Blue (English group)

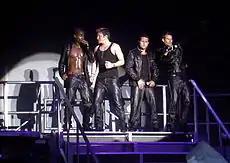
Blue performing on their "Greatest Hits Tour", in 2005.

In November 2004, the band released "Best of Blue", a greatest hits compilation. The album spawned the singles "Curtain Falls", which peaked at No. 4 in the UK, "Get Down on It" and "Only Words I Know", which peaked at No. 2 in France and Italy. The album peaked at No. 2 on the UK Albums Chart and was awarded a double platinum certification. Following the release of "Best of Blue", group members Simon Webbe and Antony Costa made the decision to release an album compiling a selection of the group's B-sides, remixes and previously unreleased material. The album also includes three tracks only previously released in Japan: "The Gift", "It's Alright" and "Elements". The album also includes band member Duncan James' duet single, "I Believe My Heart". By the indication of the album booklet, a live version of "Lonely This Christmas" from "CD:UK" was intended to be track seven on the album, however, it was removed from the track listing for unknown reasons. The album was released in July 2005, becoming available in several European countries, as well as Japan, Thailand and China, but was not released in the UK. In 2005, the group announced that they would go into hiatus to devote themselves to solo careers for some time. In 2009, the band planned a return, but it never happened at the time.